Watanabe no Tsuna

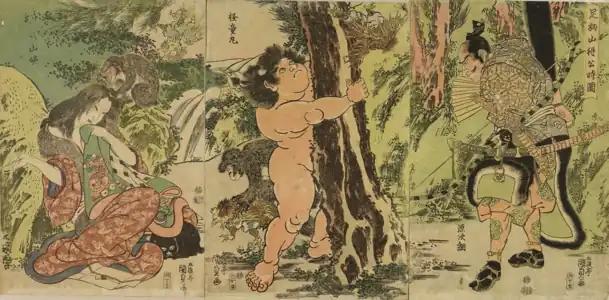
Yama-uba with Kintaro and Watanabe no Tsuna (Genji no Tsuna) in Mount Ashigara by Utagawa Kunisada, 1811

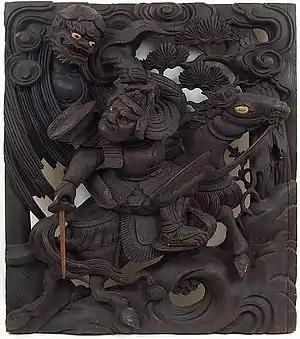
Watanabe no Tsuna fighting Ibaraki, mid Edo-period wood carving

Tsuna features in many of Yorimitsu's legendary adventures, and aids him in fighting many monsters, beasts and demons.